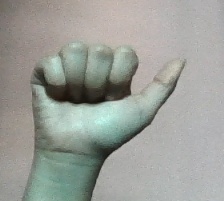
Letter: dhad